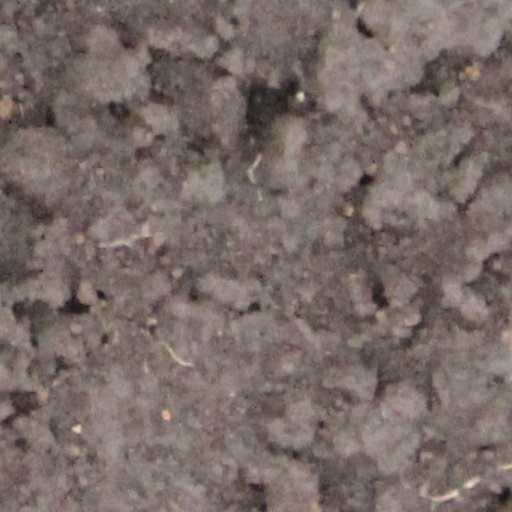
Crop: wheat